Zemská brána

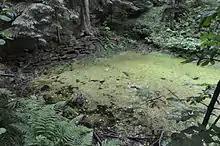
The hunting lodge Lusthaus

Not far from the Pášerácká lávka the Empire style hunting lodge was built. It was built by František Adam Bubna in 1806. Later, it was used as a lodge. In 1936 it burnt down and was never rebuilt. Today there are just two ponds and a yew.